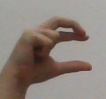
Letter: thal